Minnesota

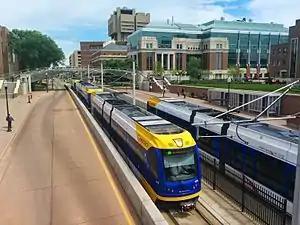
Two Metro Green Line trains on the University of Minnesota–Twin Cities campus

One of the first acts of the Minnesota Legislature when it opened in 1858 was the creation of a normal school in Winona. Minnesota's commitment to education has contributed to a literate and well-educated populace. In 2009, according to the U.S. Census Bureau, Minnesota had the second-highest proportion of high school graduates, with 91.5% of people 25 and older holding a high school diploma, and the tenth-highest proportion of people with bachelor's degrees. In 2015, Minneapolis was named the nation's "Most Literate City", while St. Paul placed fourth, according to a major annual survey. In a 2013 study conducted by the National Center for Educational Statistics comparing the performance of eighth-grade students internationally in math and science, Minnesota ranked eighth in the world and third in the United States, behind Massachusetts and Vermont. In 2014, Minnesota students earned the tenth-highest average composite score in the nation on the ACT exam. In 2013, nationwide in per-student public education spending, Minnesota ranked 21st. While Minnesota has chosen not to implement school vouchers, it is home to the first charter school.